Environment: real
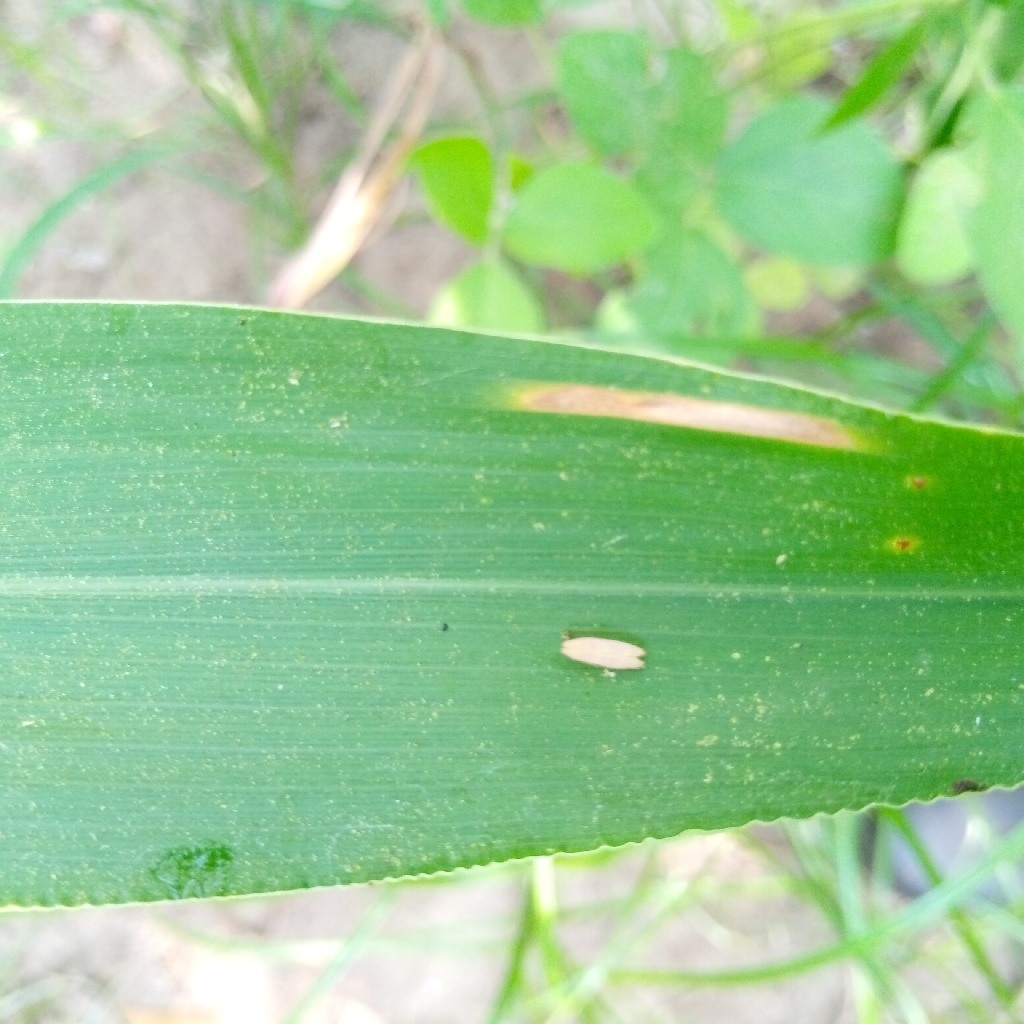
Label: northern_corn_leaf_blight